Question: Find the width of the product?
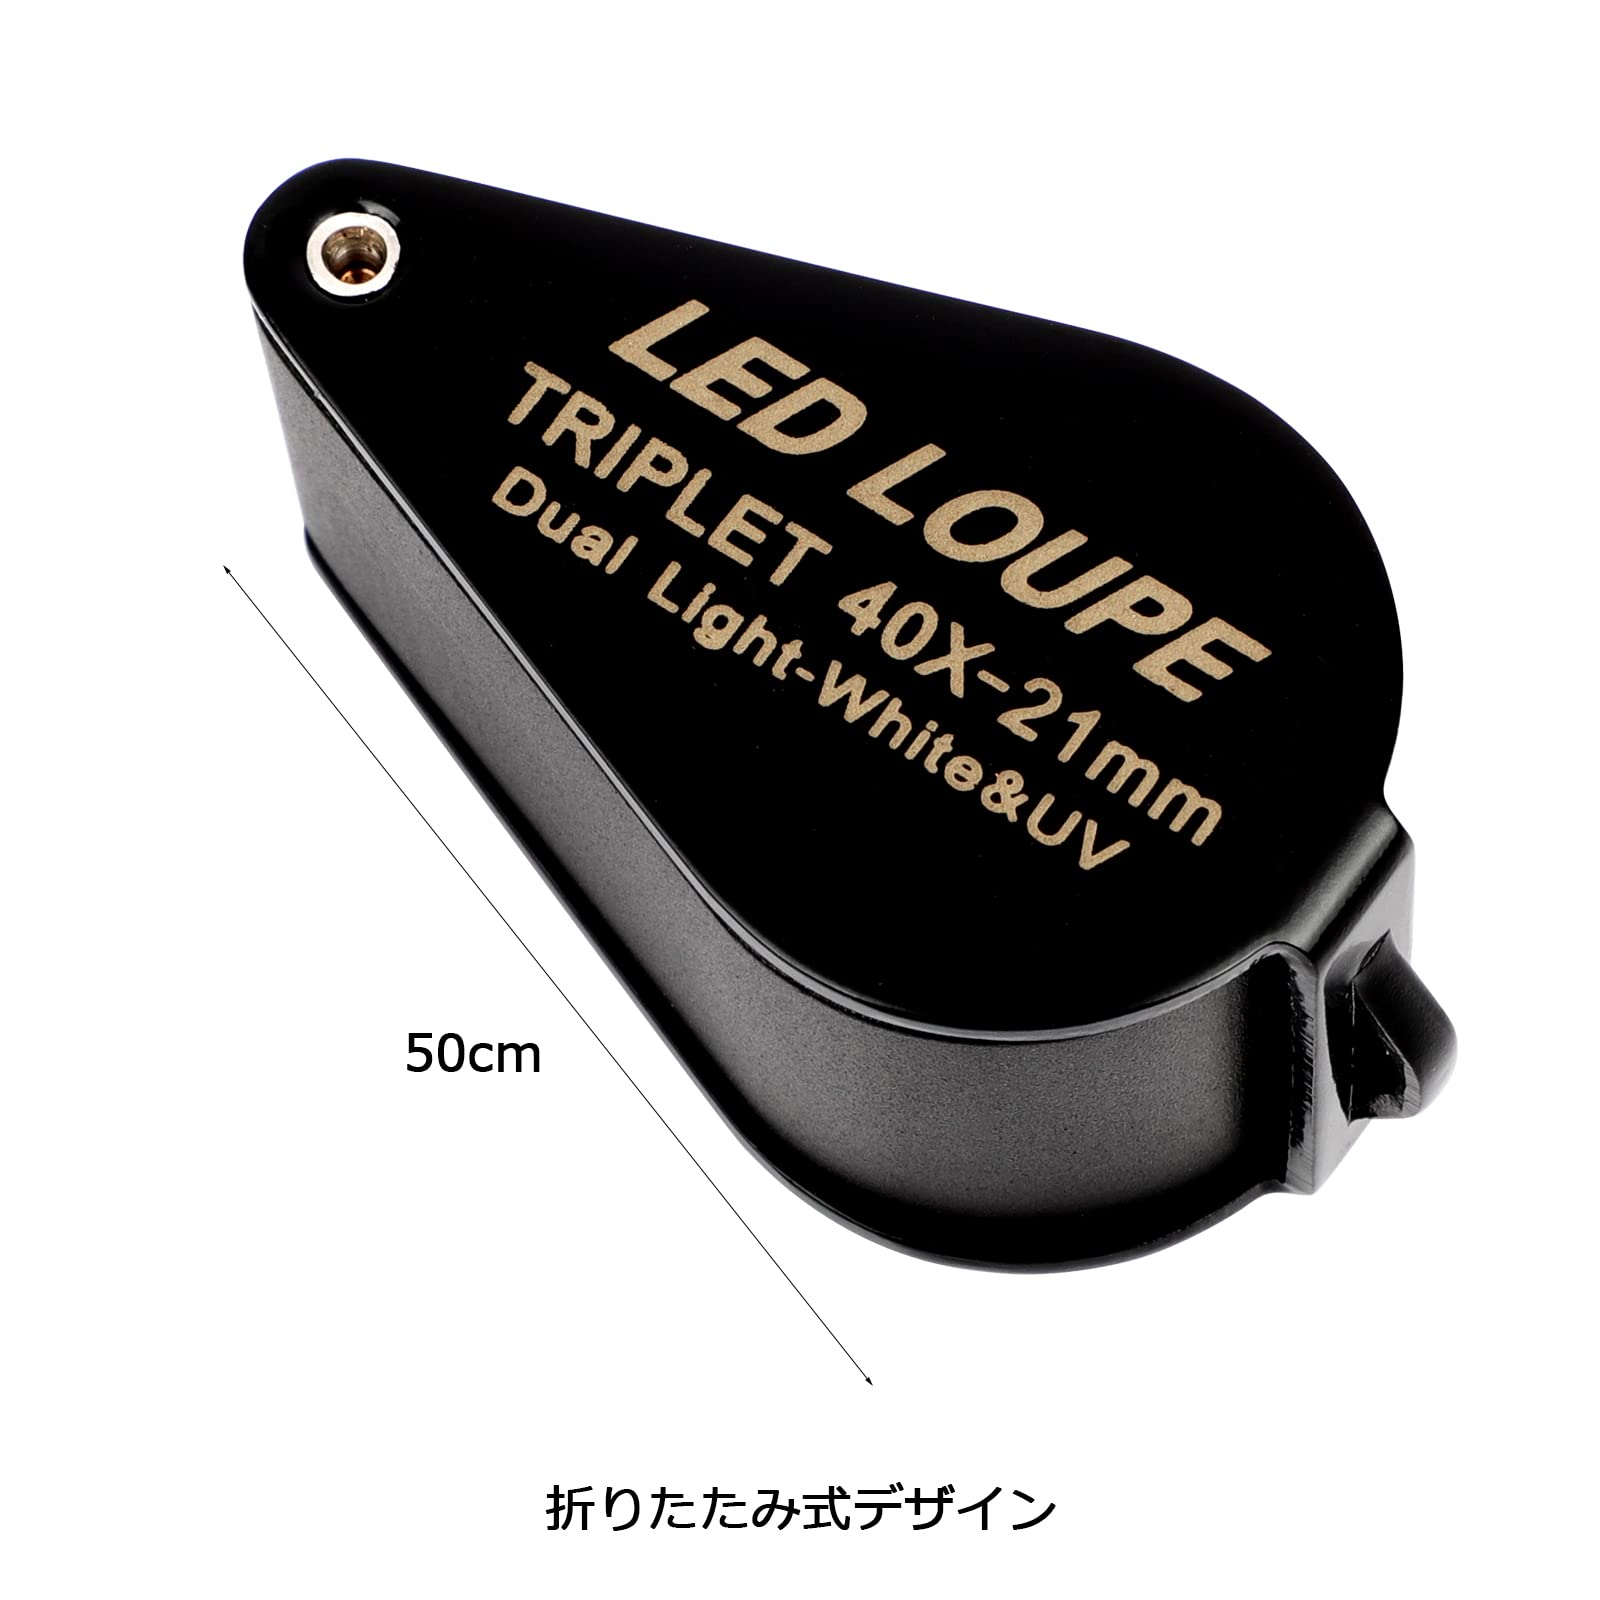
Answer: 21.0 millimetre